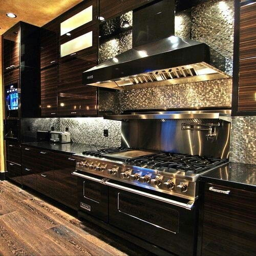
kitchen - i would put in dark gray countertops instead , but this look is nice for a man 's kitchen